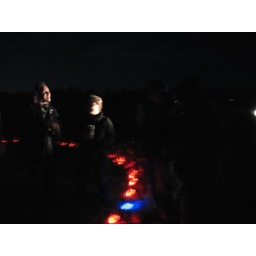
blinky lights inside plastic bottles strung in an array in the middle of nowhere = magic